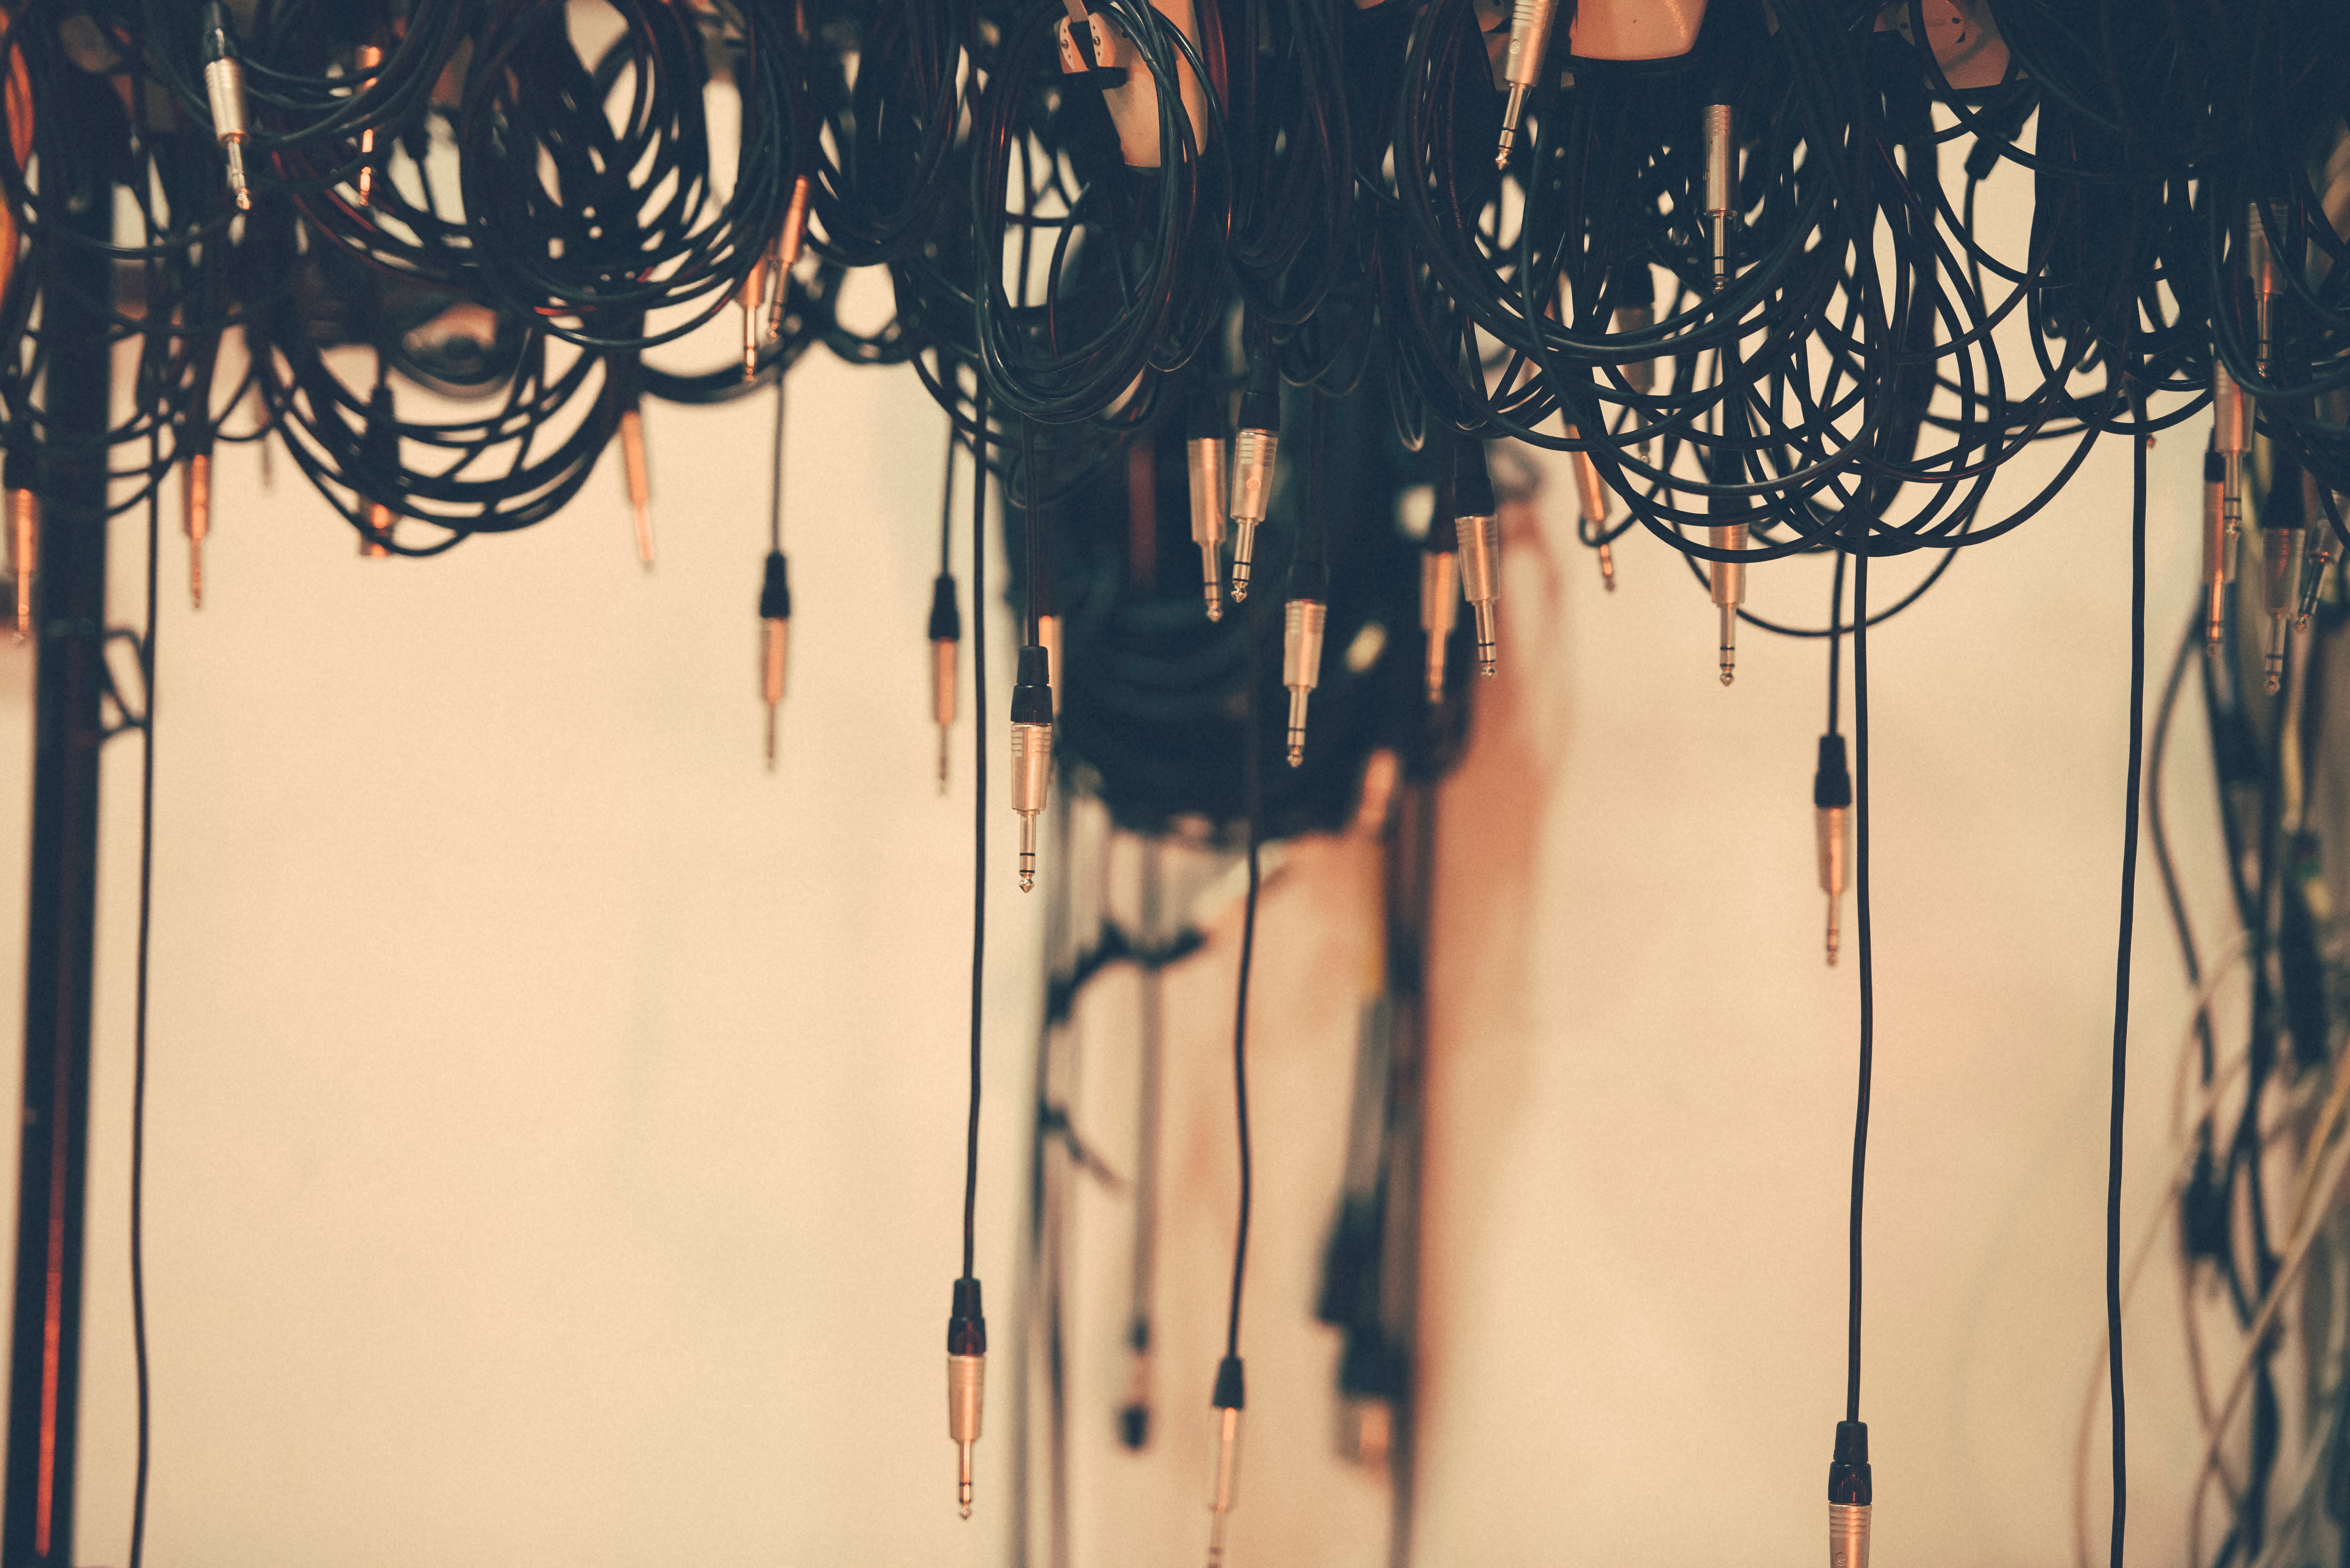
light, red, color, blue, lighting, interior design, art, design